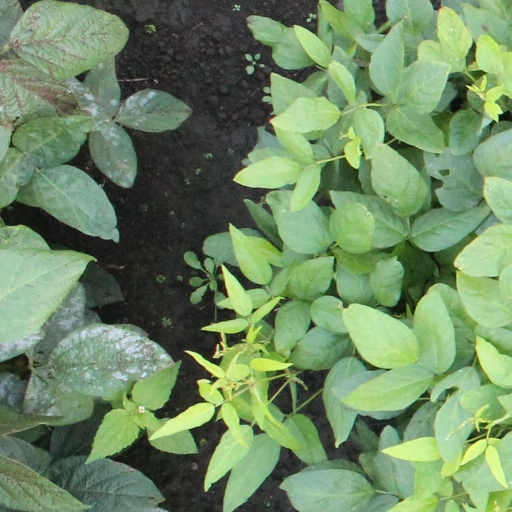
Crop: soybean